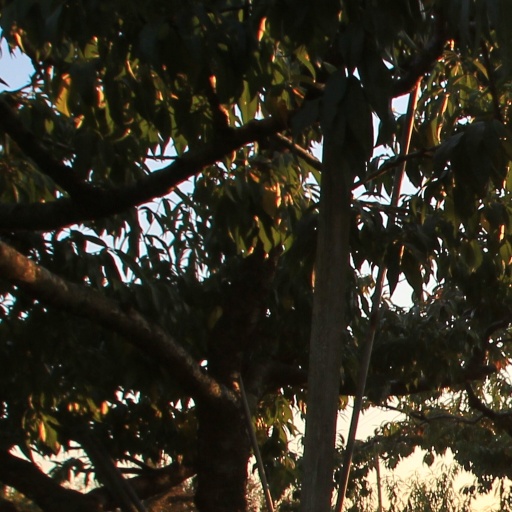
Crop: grape